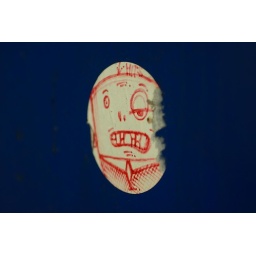
saw this on a door in a car park in Brighton - I do love these small sticker art galleries!